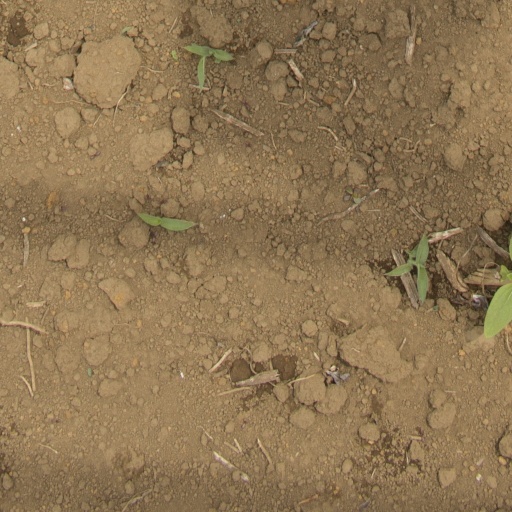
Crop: Jerusalem artichoke